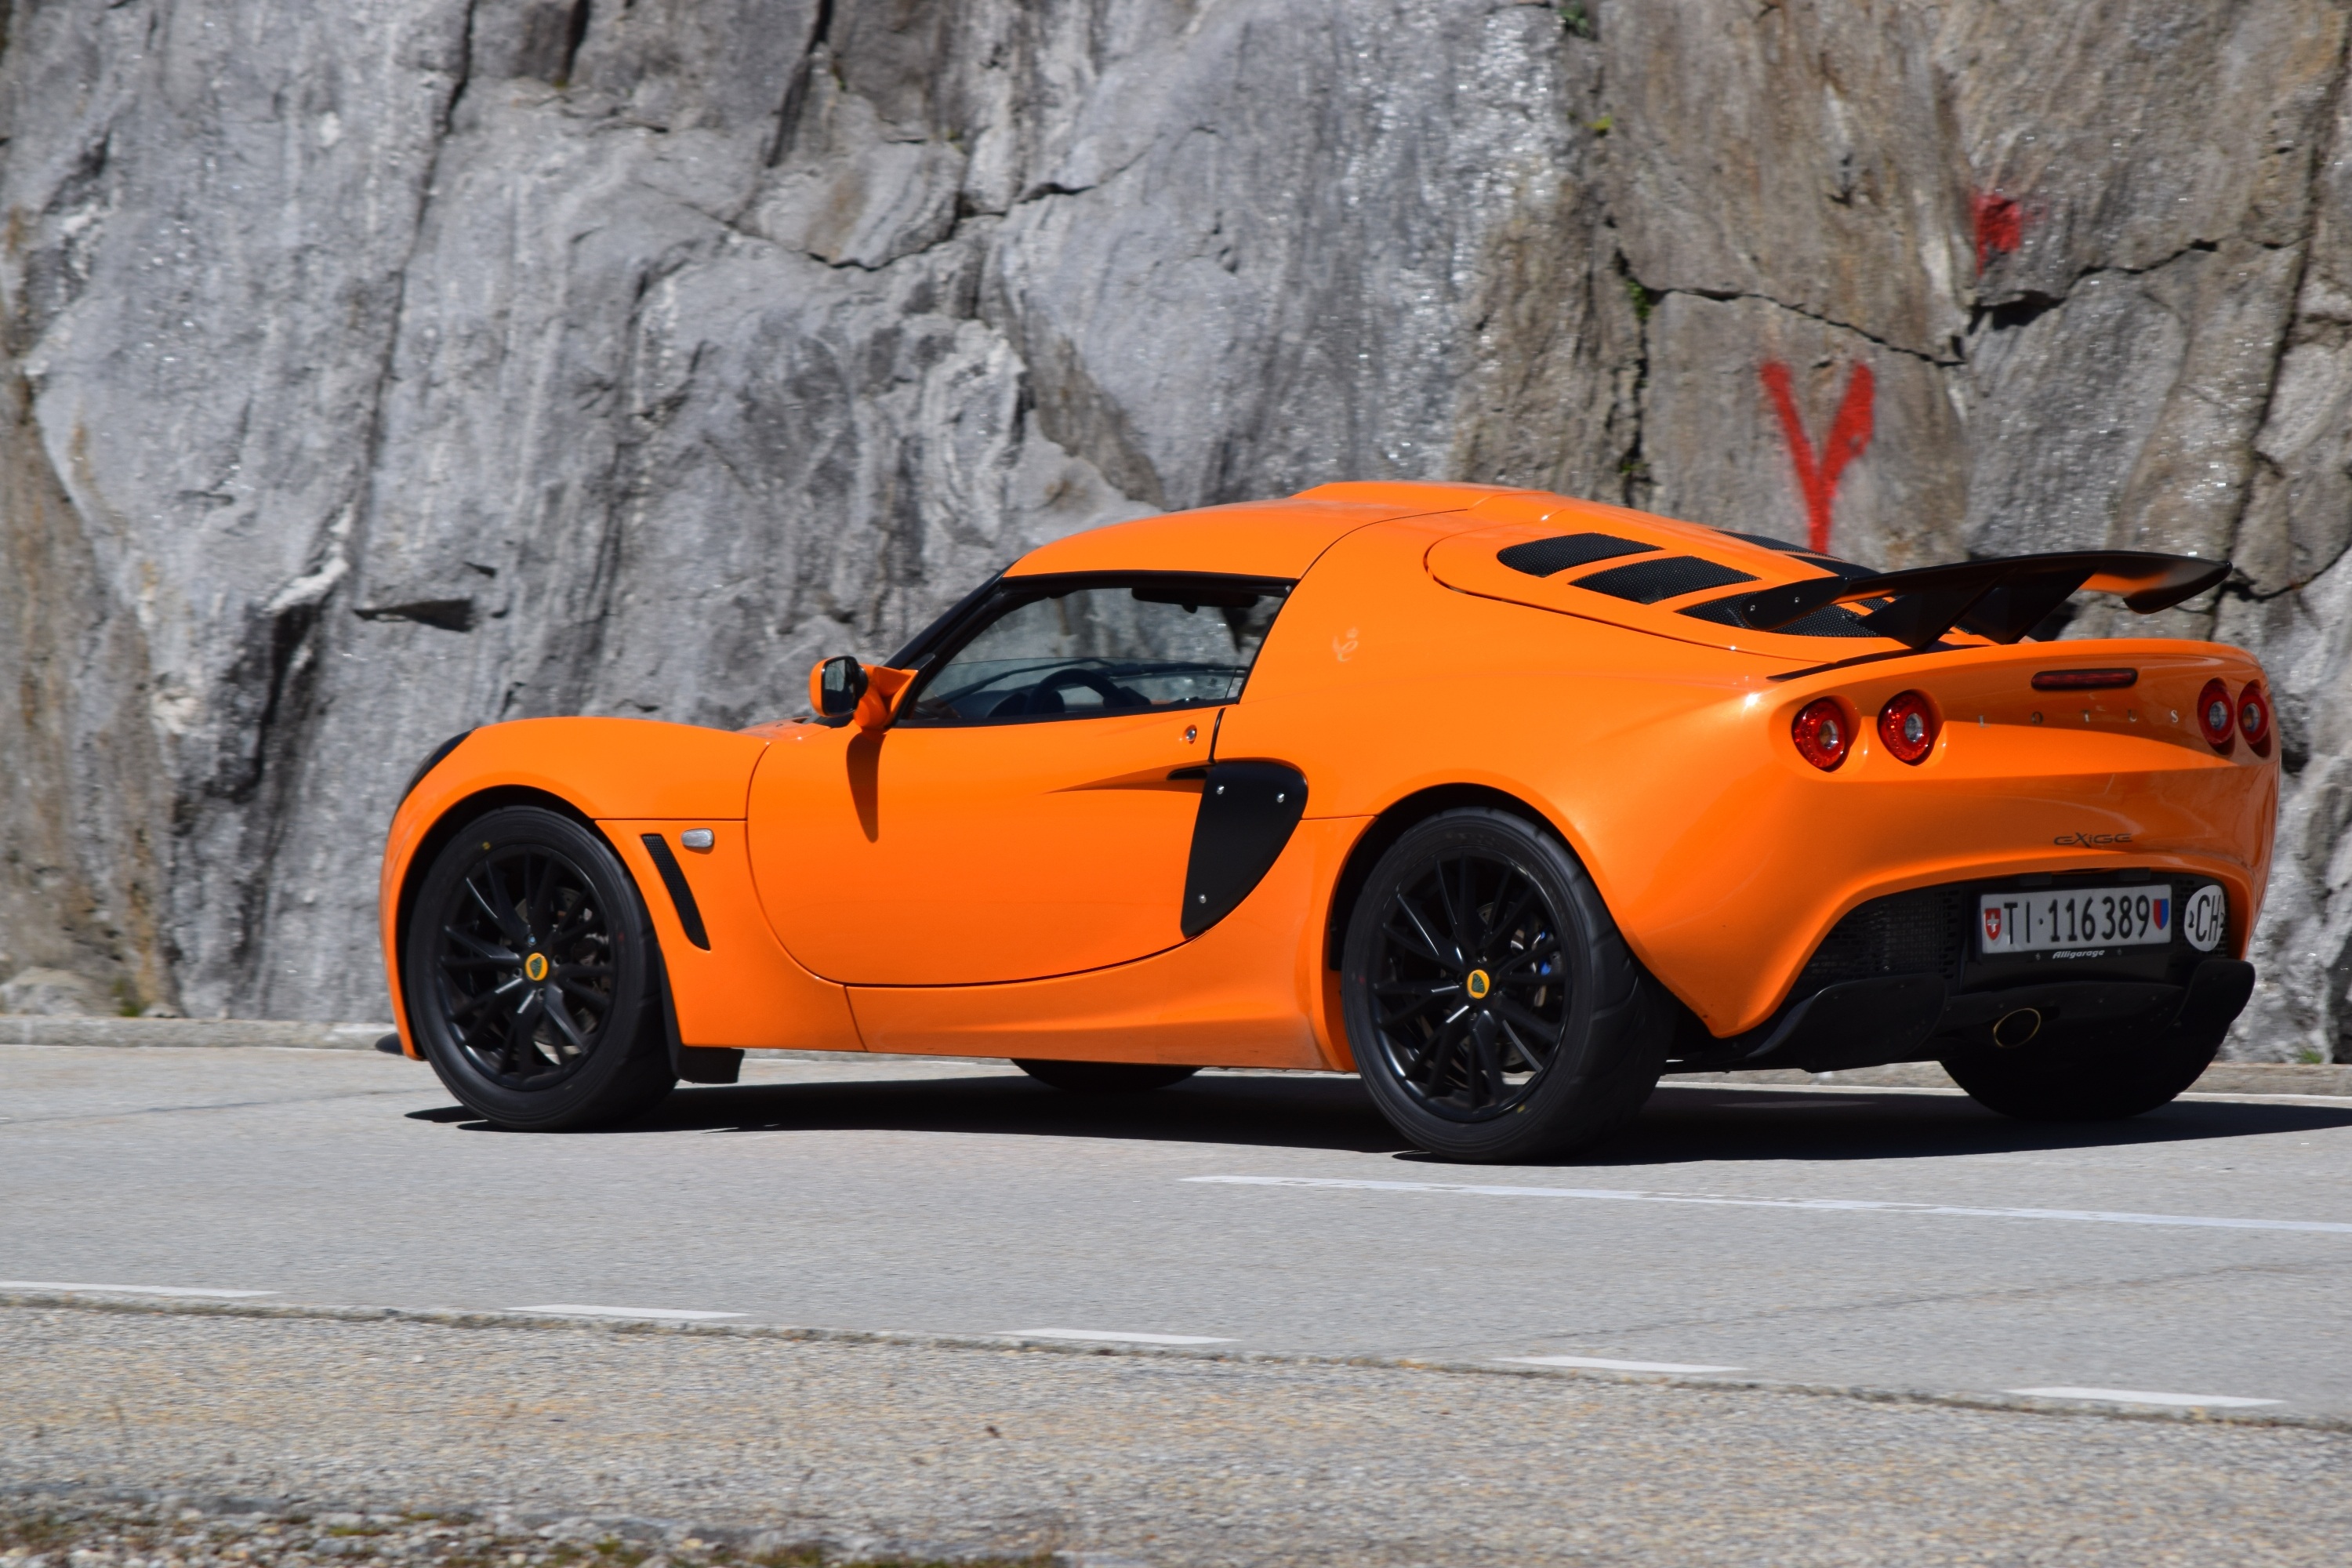
car, orange, vehicle, auto, sports car, supercar, sporty, wheels, lotus, switzerland, coupe, land vehicle, automobile make, automotive design, luxury vehicle, performance car, lotus exige